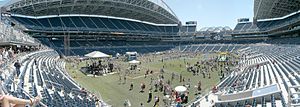
Seattle Seahawks / Ekstern henvisning
Seattle Seahawks Stadium.
Seattle Seahawks er et amerikansk fodboldhold fra byen Seattle. Holdet vandt i 2014 sin første Super Bowl efter at have besejret Denver Broncos med 43-8 i Super Bowl XLVIII. De var med i Superbowl XL, hvor de tabte 21-10 til Pittsburgh Steelers. De spiller til dagligt i NFC West. Spilletrøjen er blå med hvide striber og med en indiansk inspireret havørn på ærmerne. Til holdets største profiler hører QB Russell Wilson, WR D.K. Metcalf, WR Josh Gordon, DE Jadeveon Clowney og ILB Bobby Wagner.